University of Southern Maine

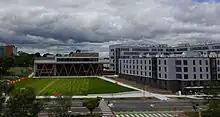
The McGoldrick Center for Career & Student Services, left, the Bean Green, and the Portland Commons dorm.

The Portland campus is located in the Oakdale neighborhood. The primary academic areas at the Portland campus are business, nursing, history, political science, economics, sociology, biology, physics, chemistry, math, english, psychology, media studies, modern and classical languages and literatures, and American and New England studies. The campus houses the Wishcamper Center, the Osher Map Library and Smith Center for Cartographic Education, Hannaford Hall, Luther Bonney Hall, Masterton Hall, the Science Building, the Southworth Planetarium, Payson Smith Hall, Abromson Community Education Center, the Alumni House, and the Sullivan Gymnasium complex. Many department offices are located around the perimeter of the campus center in converted multi-story homes as well as in the major buildings.